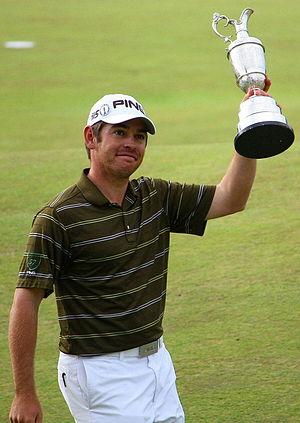
Lodewicus Theodorus Louis Oosthuizen, né le 19 octobre 1982, est un golfeur professionnel sud-africain, connu pour sa victoire au British Open de Golf en 2010.